Roger Clemens

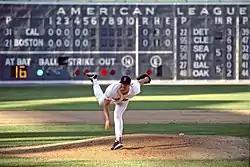
Clemens pitches at Fenway Park, 1996

Clemens led the American League in 1988 with 291 strikeouts and a career-high 8 shutouts. On September 10, 1988, Clemens threw a one-hitter against the Cleveland Indians at Fenway Park. Dave Clark's one-out single in the eighth inning was the only hit Clemens allowed in the game. In a 9–1 victory over Cleveland on April 13, 1989, Clemens recorded his 1,000 career strikeout by fanning Brook Jacoby with the bases loaded in the second inning. Clemens finished second to Oakland's Bob Welch for the 1990 AL Cy Young Award, despite the fact that Clemens crushed Welch in ERA (1.93 to 2.95), strikeouts (209 to 127), walks (54 to 77), home runs allowed (7 to 26), and WAR (10.4 to 2.9). Clemens did, however, capture his third Cy Young Award in 1991 with an 18–10 record, 2.62 ERA, and 241 strikeouts. On June 21, 1989, Clemens surrendered the first of Sammy Sosa's 609 home runs. On September 18, 1996 at Tiger Stadium, in a 4–0 win over the Detroit Tigers, Clemens had a second 20-strikeout game. This second 20-K day occurred in his third-to-last game as a member of the Boston Red Sox. Later, the Tigers presented him with a baseball containing the autographs of each batter who had struck out (those with multiple strikeouts signed the appropriate number of times).